Leyniers family

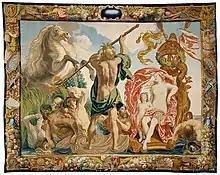

The Leyniers family is a bourgeois family that appeared in Brussels in the 15th century and produced many high-level tapestry makers and dyers, experts in the art of dyeing in subtle shades the woolen threads destined for this trade.